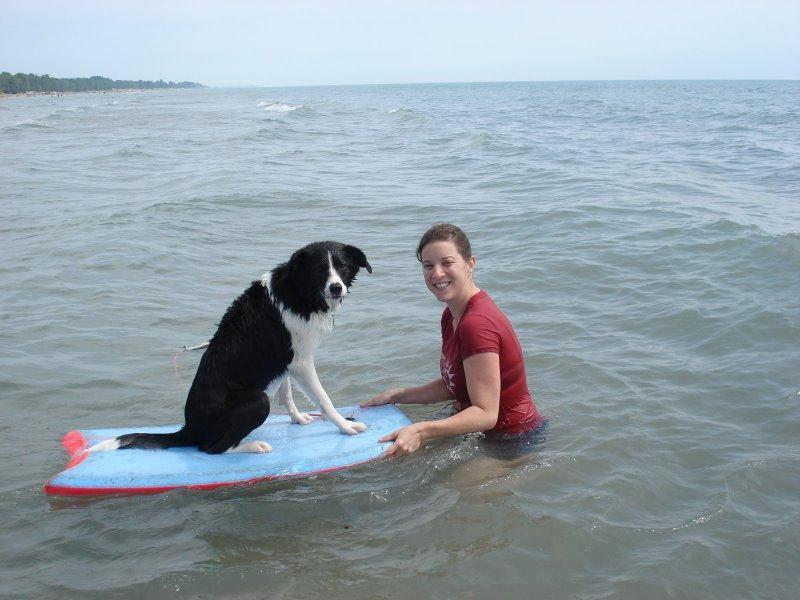
Border_collie